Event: Nepal Earthquake
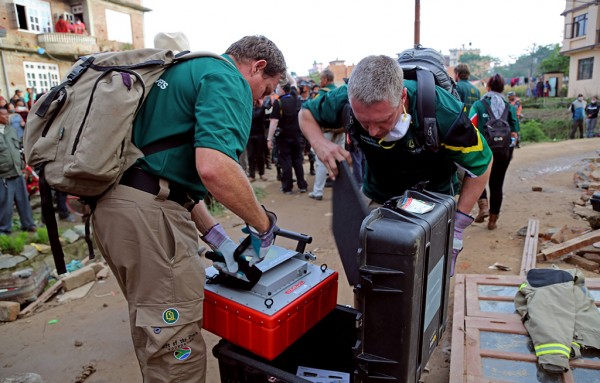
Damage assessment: damage